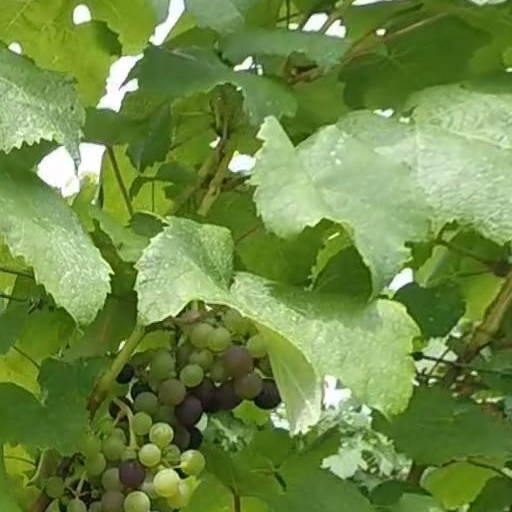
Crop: grape